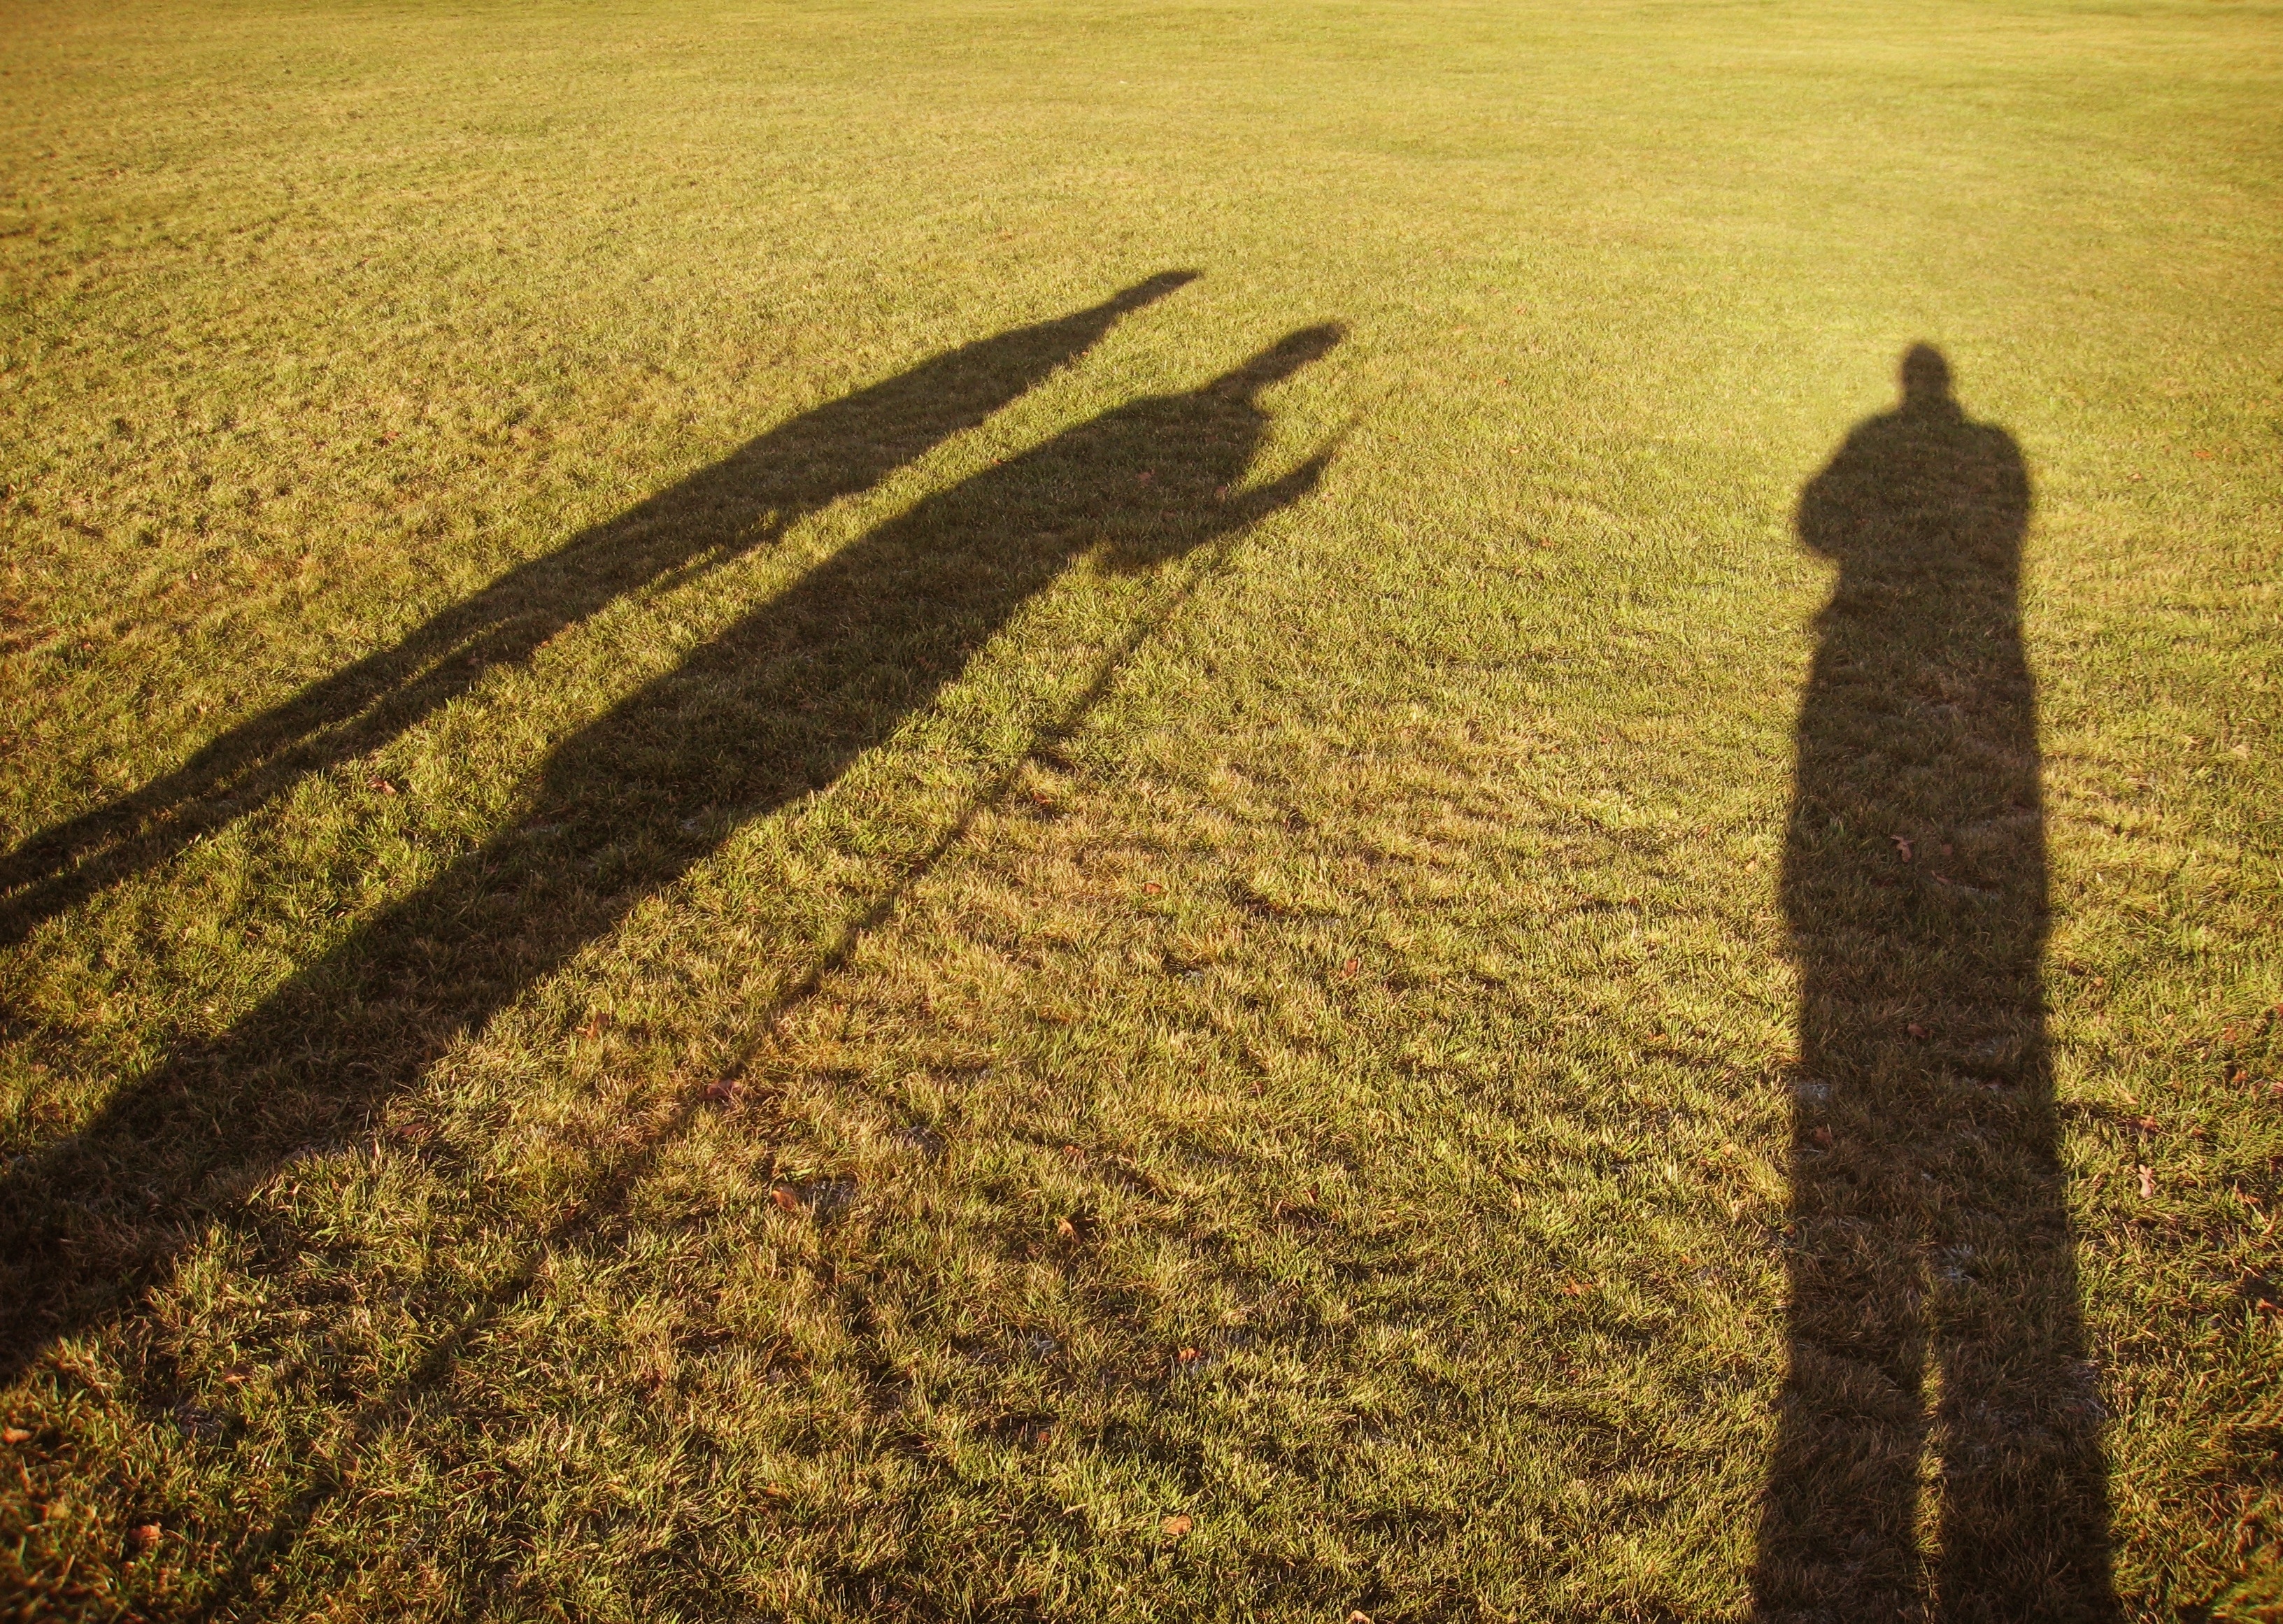
grass, horizon, silhouette, people, plant, field, sunlight, morning, leaf, flower, dawn, dusk, food, crop, journey, autumn, soil, agriculture, plain, long, men, shadows, three, wise, stretched, thin, magi, rural area, travellers, grass family